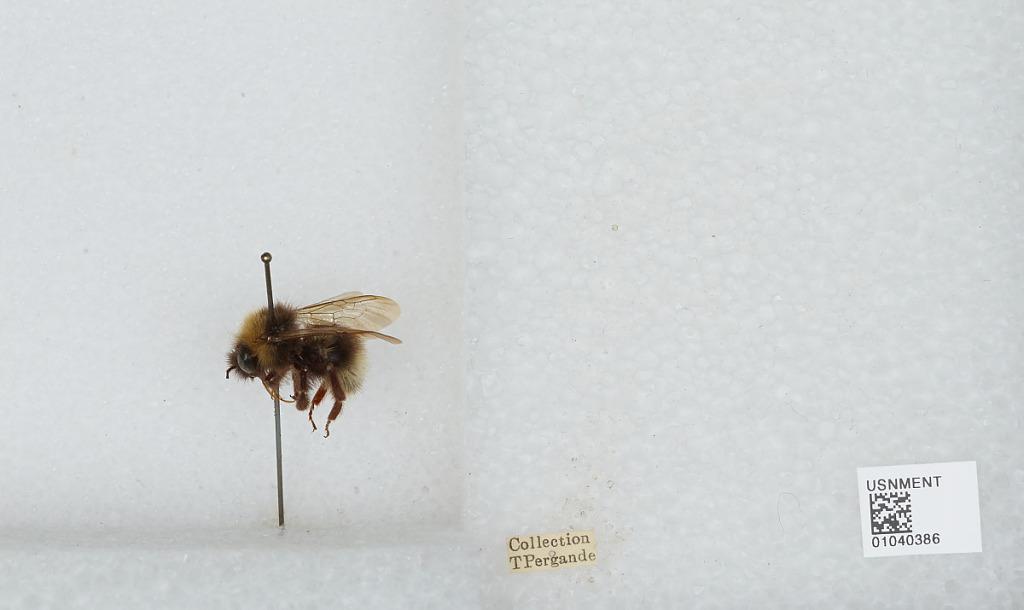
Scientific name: Bombus (Psithyrus) sylvestris (Lepeletier)